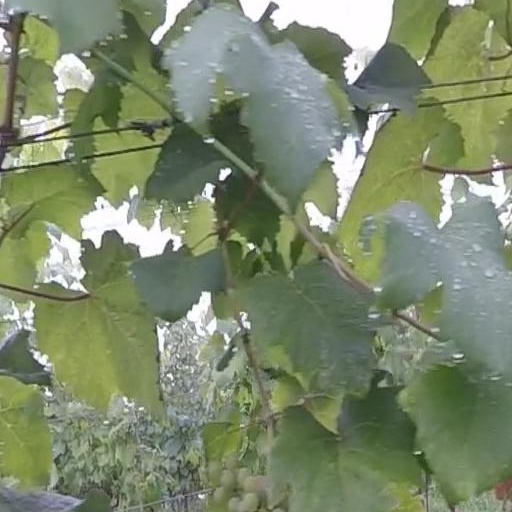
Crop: grape